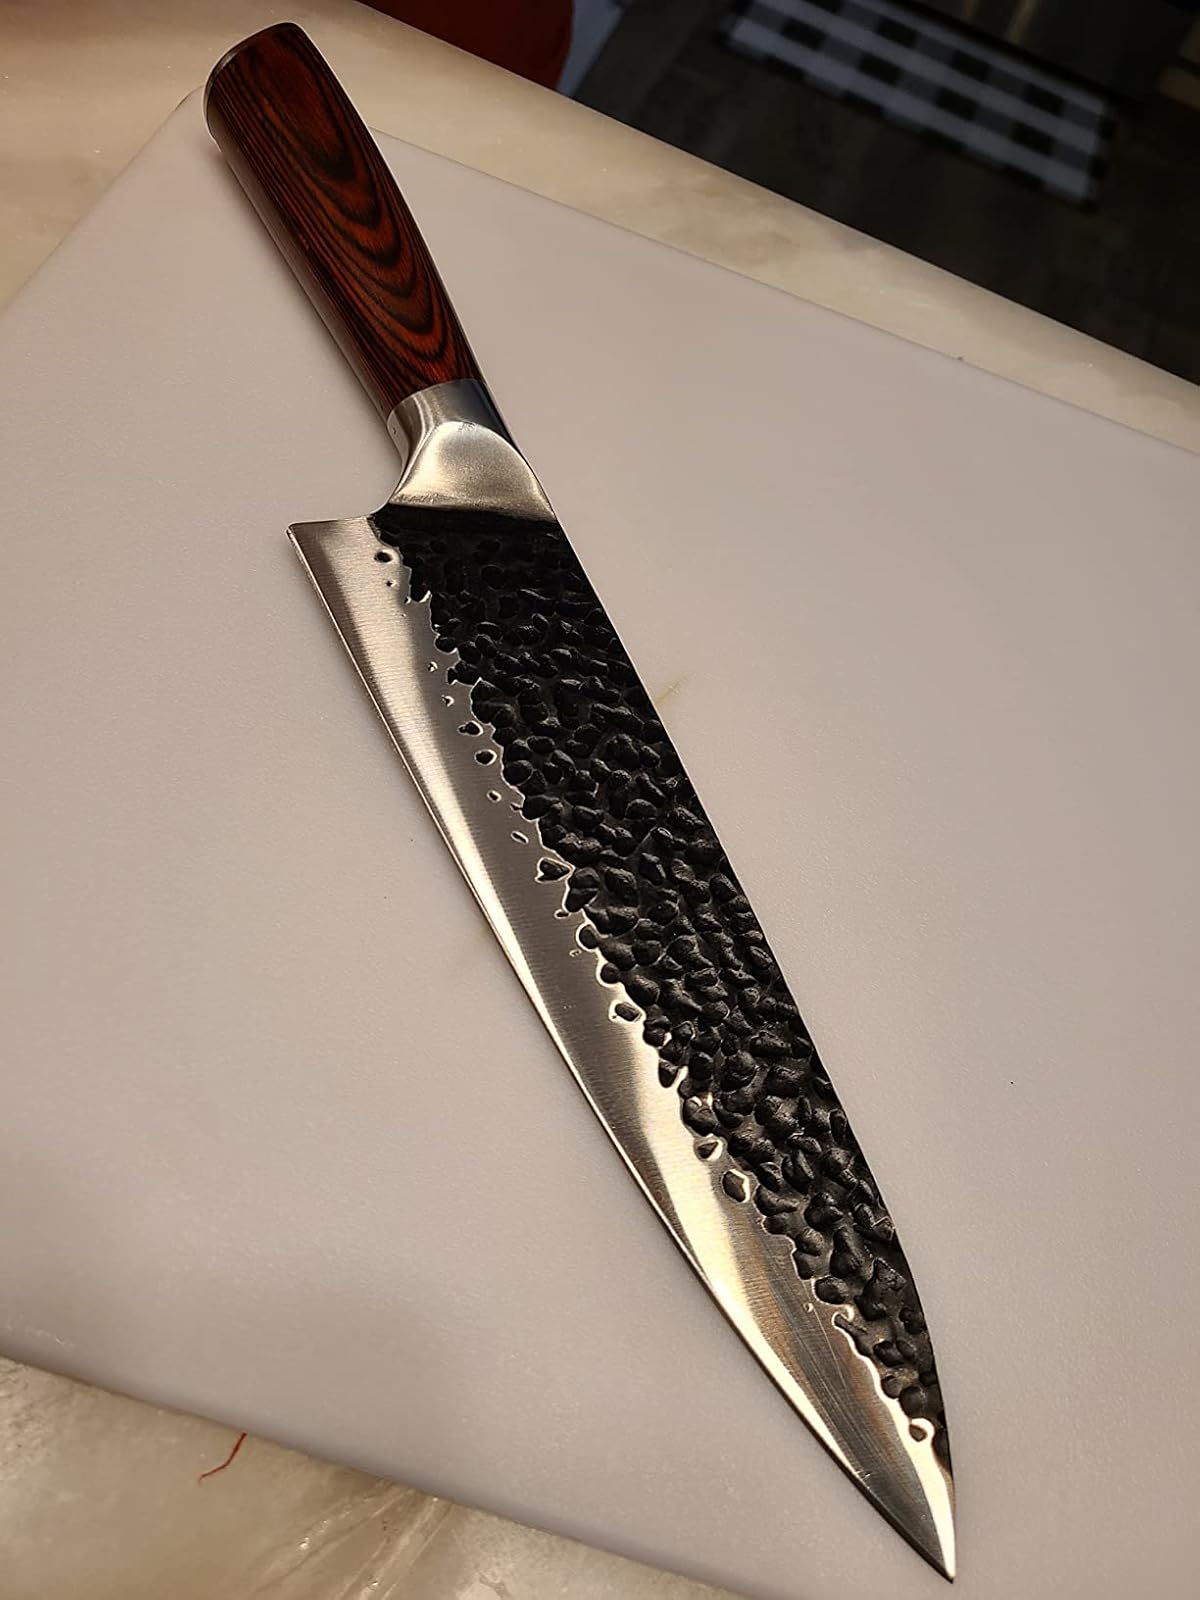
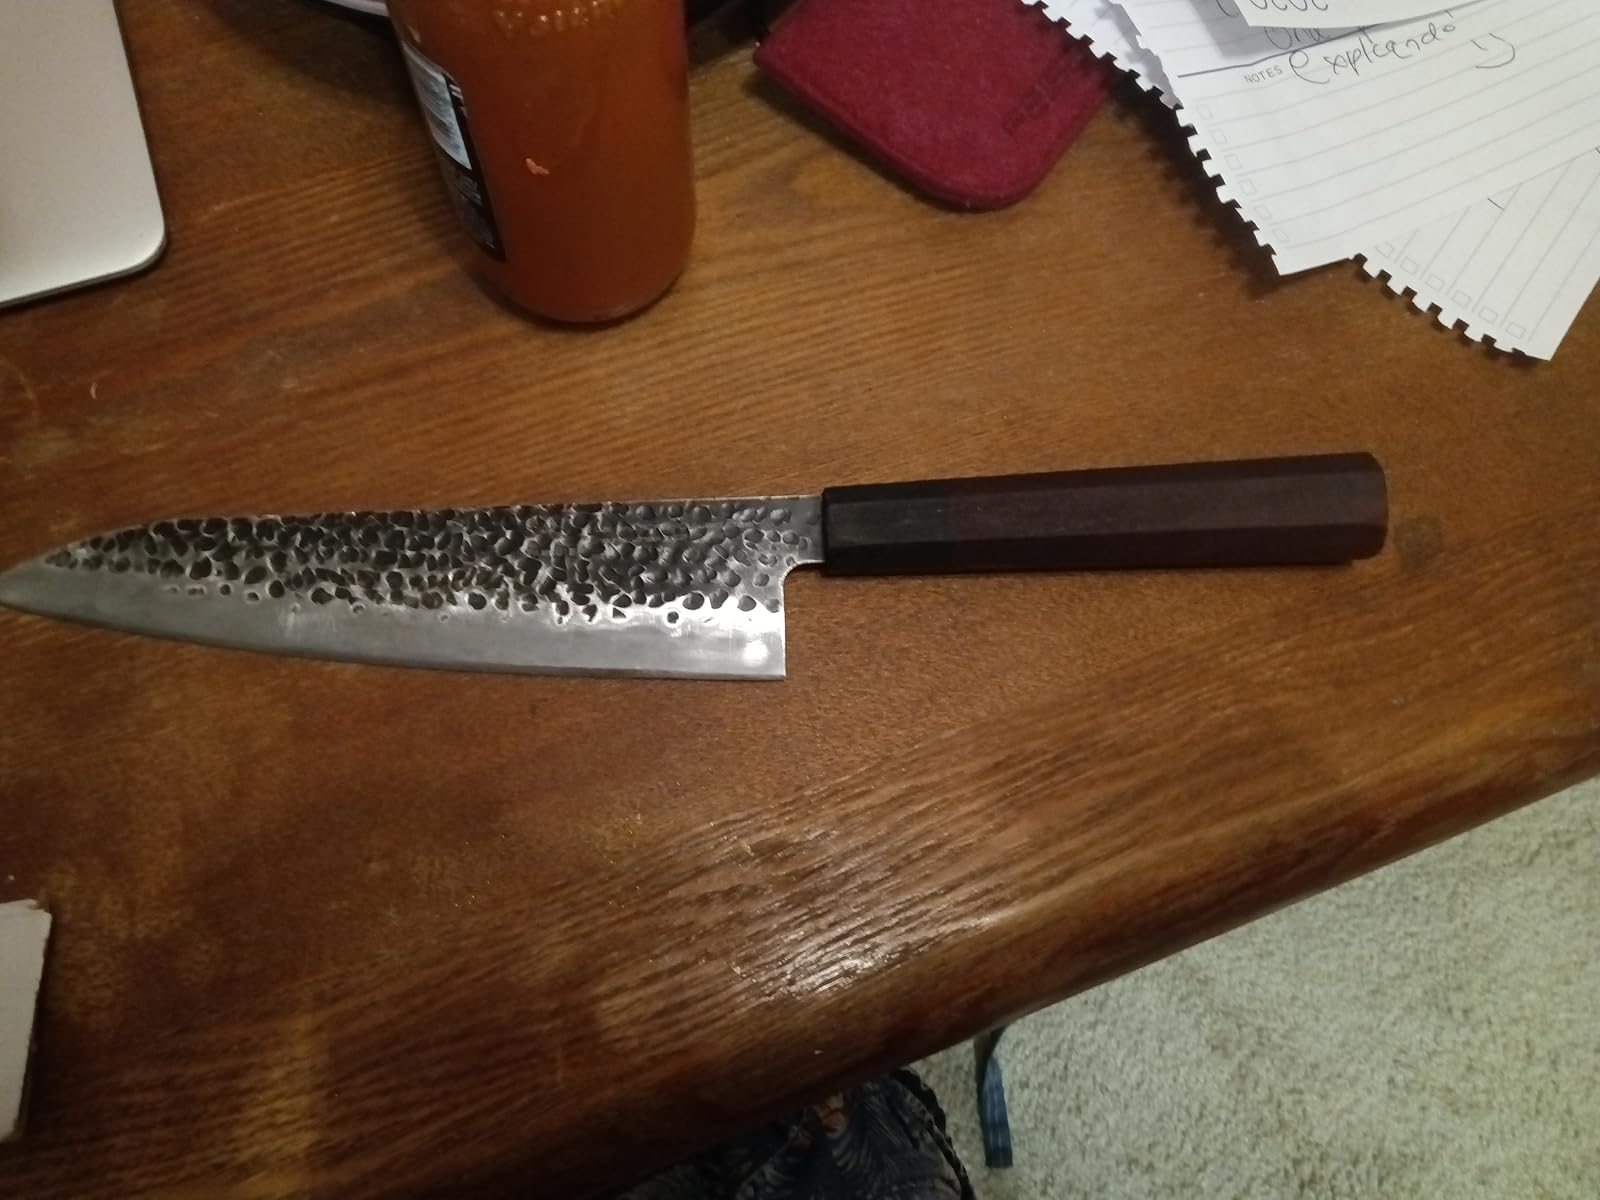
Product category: items_knife
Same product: no